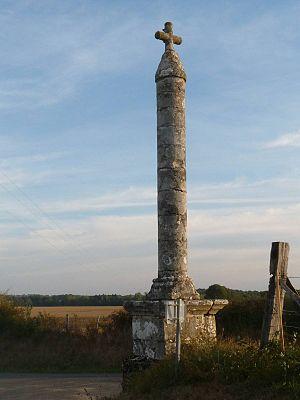
croix de la Tuilière, Agris, Charente, France
Agris est une commune du Sud-Ouest de la France, située dans le département de la Charente.
Les croix hosannières dites « hosannaire » ou encore « croix de l'hosannaire » sont des édicules funéraires construits entre les XIIᵉ et XVIᵉ siècles plus particulièrement dans l'ouest de la France.
La croix de la Tuilière est une croix de chemin située à Agris, en Charente, dans le sud-ouest de la France.